Samuel Minott

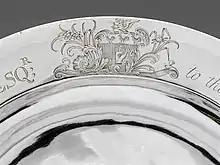
Communion Dish (detail) by Samuel Minott, circa 1764

Samuel Minott (December 22, 1732 - October 17, 1803) was an American silversmith and retailer, active in Boston.